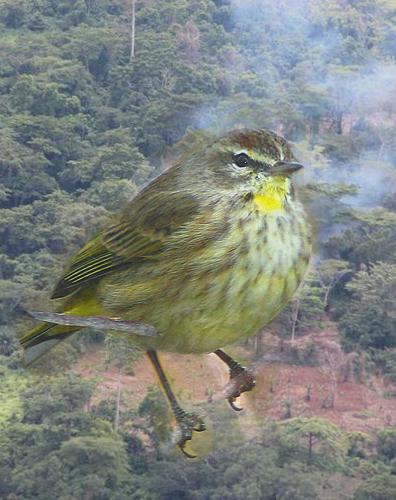
Bird species: Palm_Warbler
Bird type: landbird
Background: land